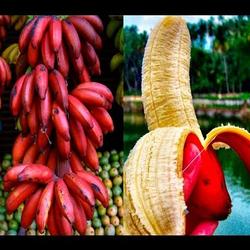
Label: Banana